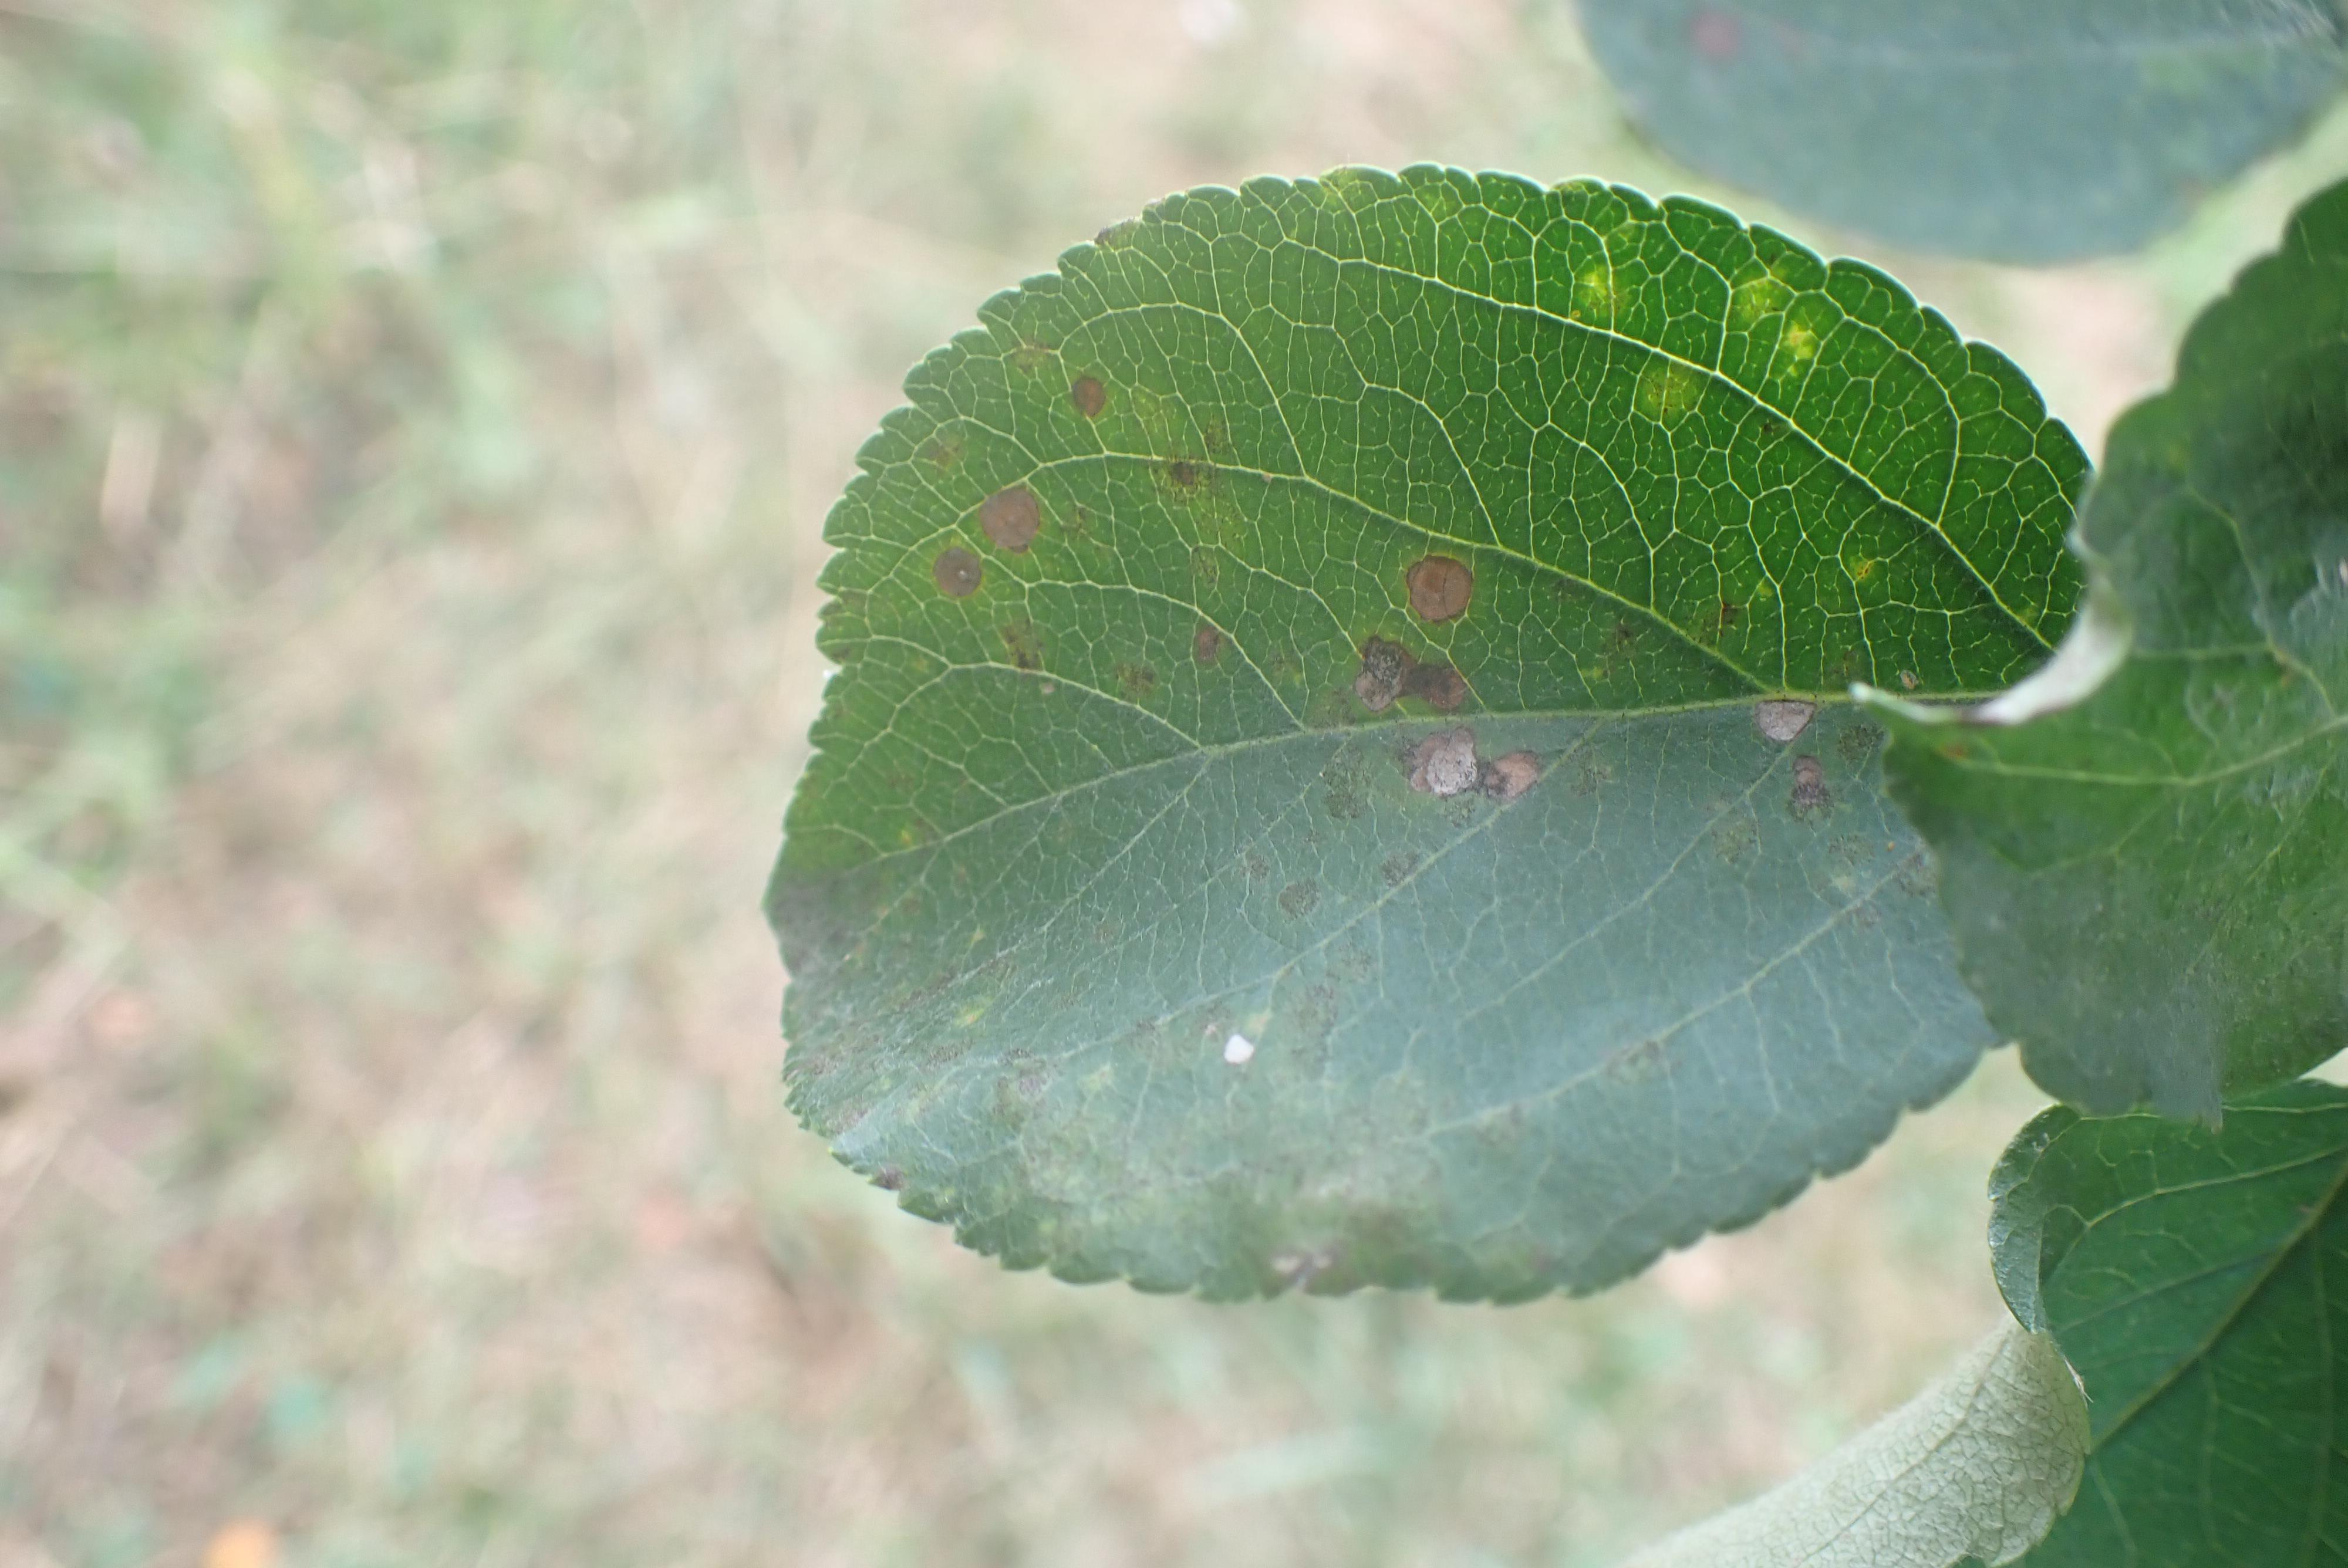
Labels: scab, frog_eye_leaf_spot, complex